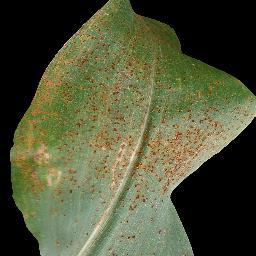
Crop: corn
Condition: (maize)_common_rust